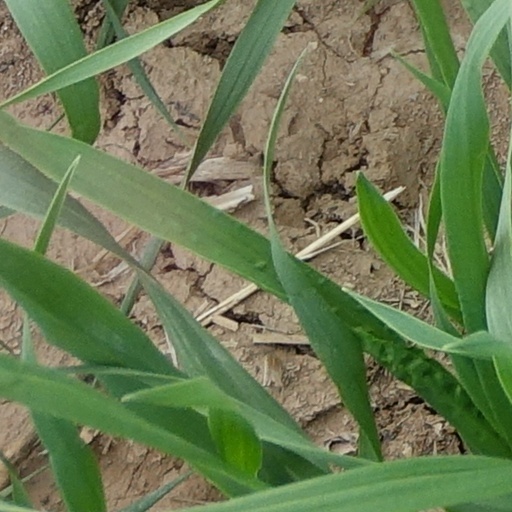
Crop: wheat